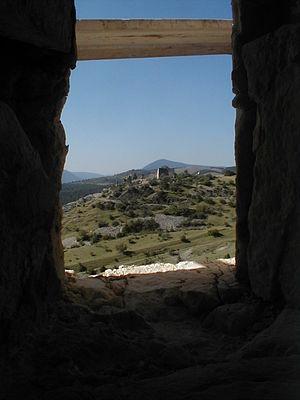
Peyroules est une commune française, située dans le département des Alpes-de-Haute-Provence en région Provence-Alpes-Côte d'Azur.